Pedestrian safety through vehicle design

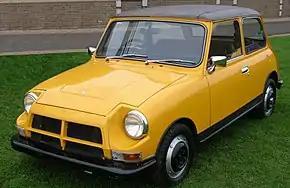
One of a series of safety research vehicles produced by British Leyland in the 1970s including a pedestrian-friendly bonnet

In May 2013, the World Health Organization (WHO) reported that more than 270,000 pedestrians lose their lives on the world’s roads each year, accounting for 22% of the total 1.24 million road traffic deaths. Despite the magnitude of the problem, most attempts at reducing pedestrian deaths had historically focused solely on education and traffic regulation. Since the 1970s, crash engineers have begun to use design principles that have proved successful in protecting car occupants to develop vehicle design concepts that reduce the likelihood of injuries to pedestrians in the event of a car-pedestrian crash, or reduce the likelihood of a car-pedestrian crash in the first place.